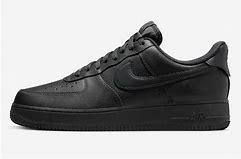
Brand: Nike
Model: Force 1 Easyon